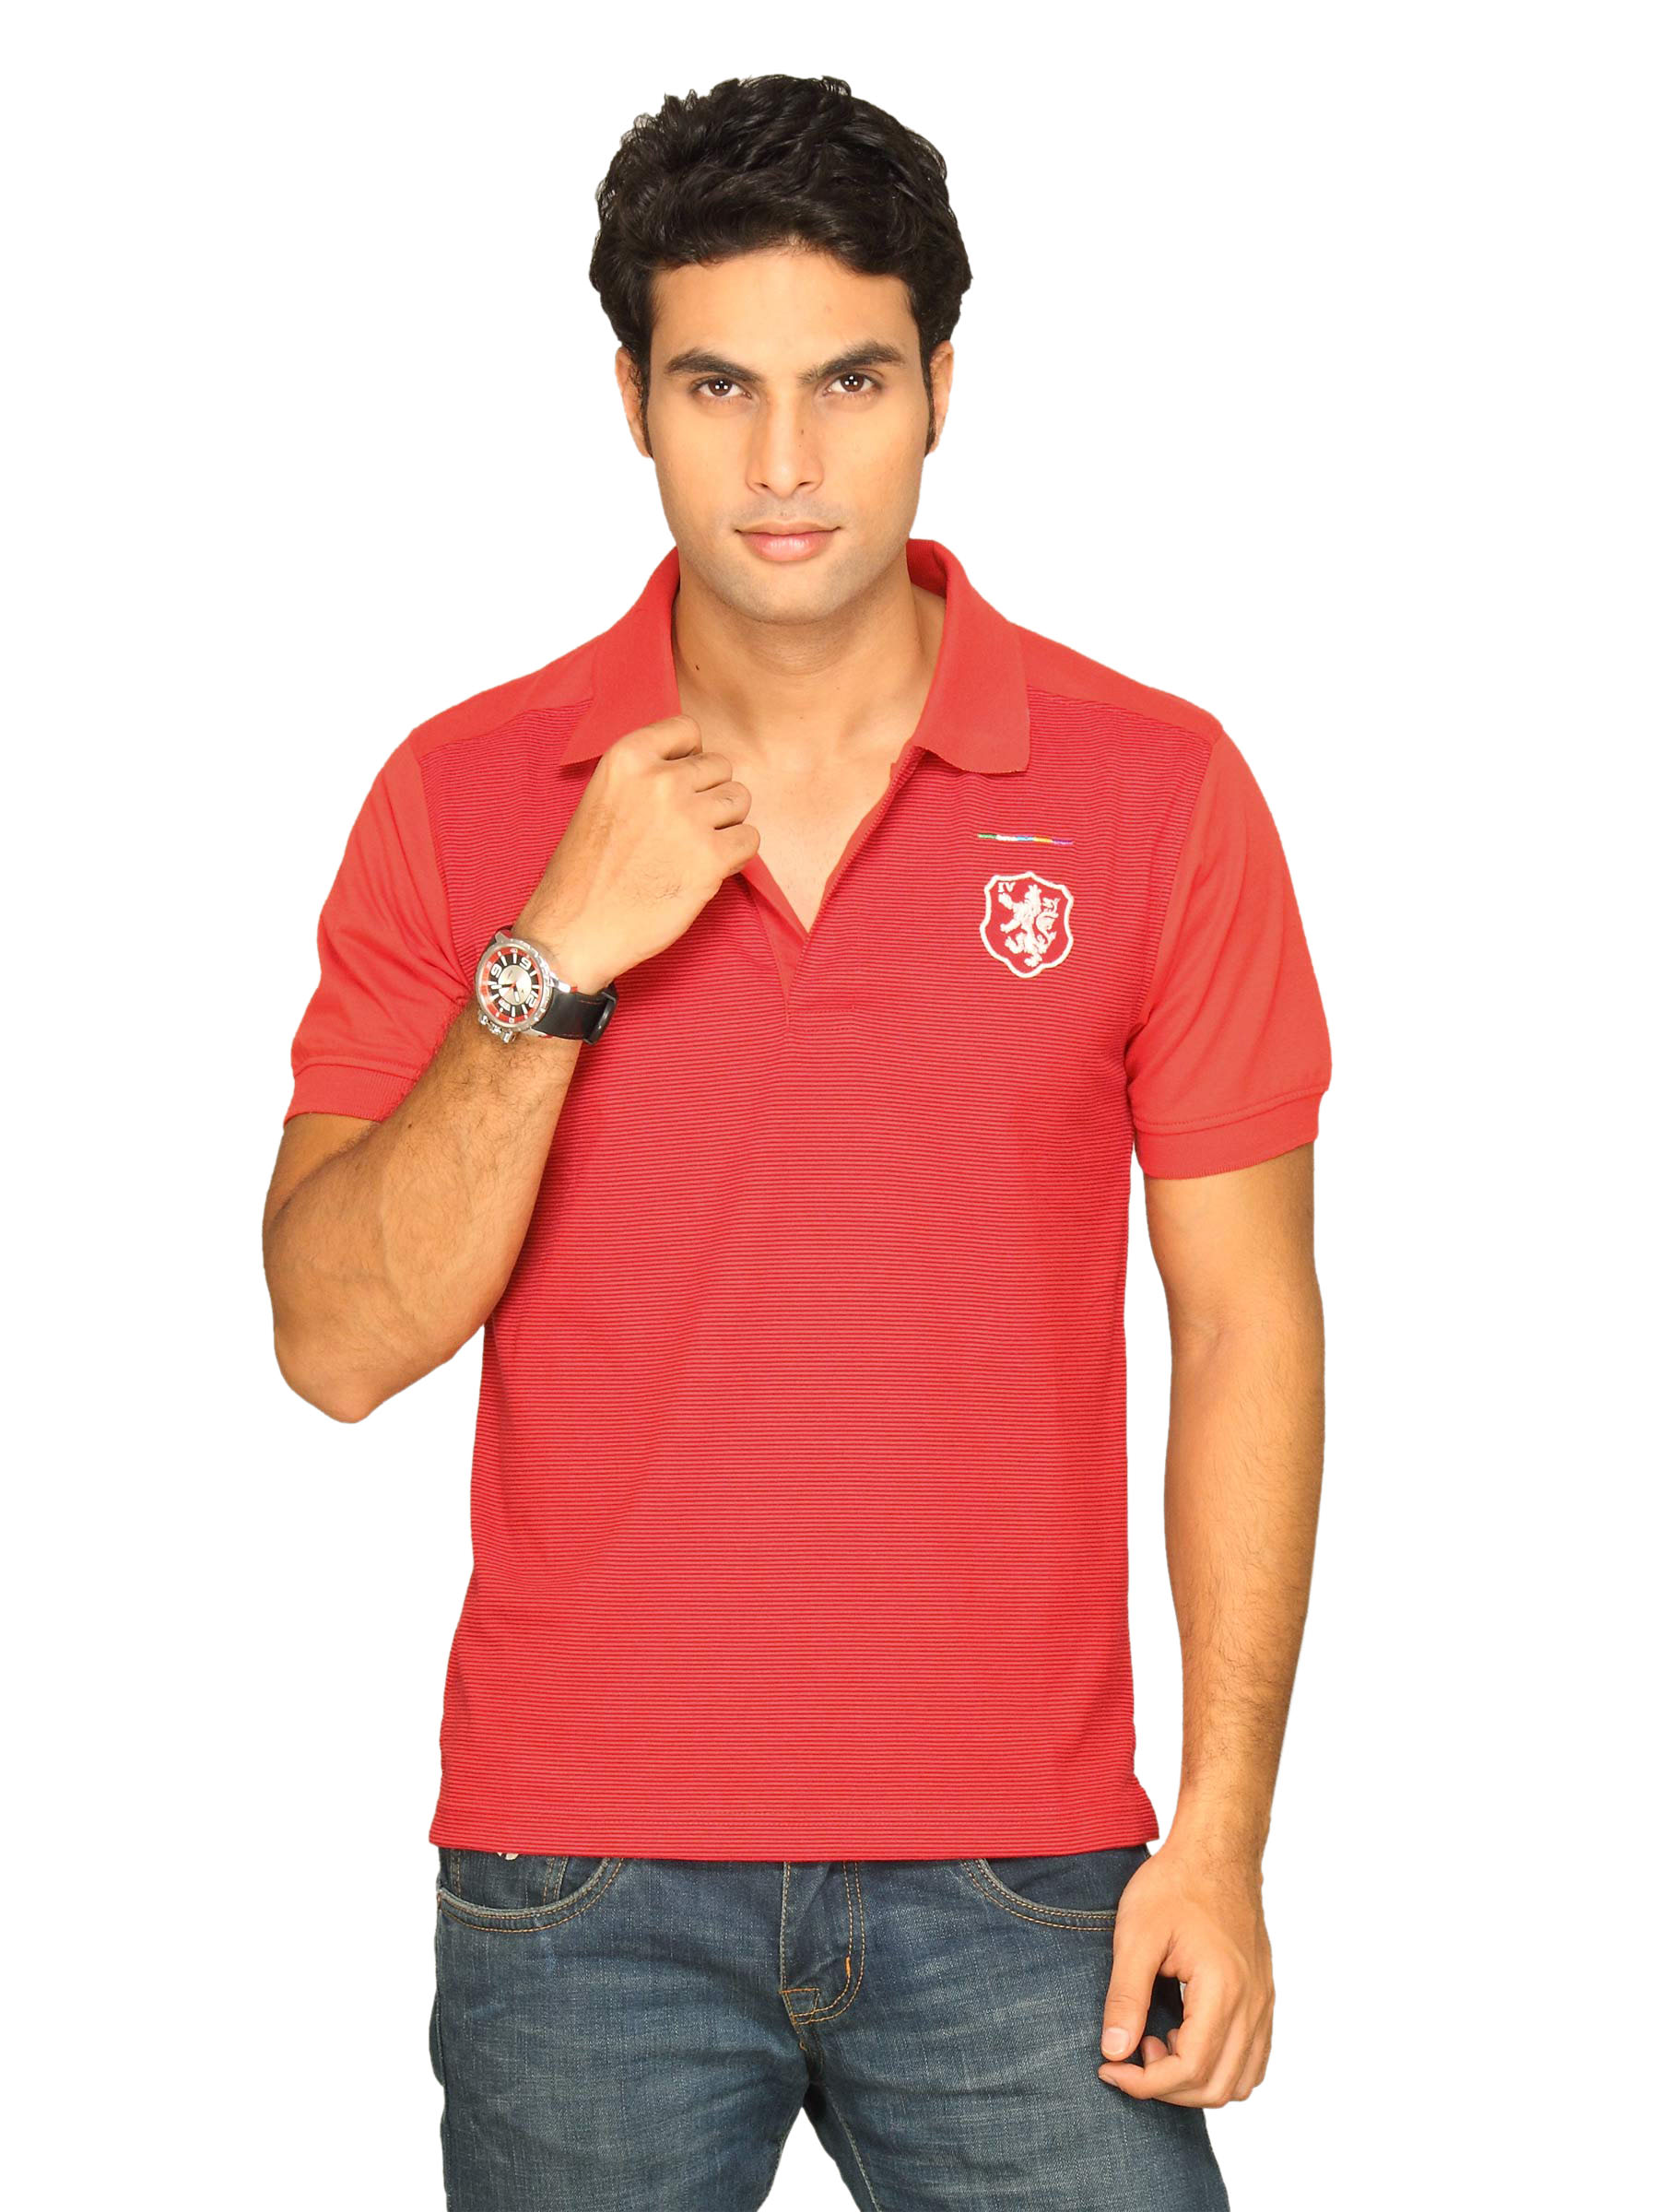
Classic Polo Men's Red Polo With Stripe T-shirt
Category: Apparel / Topwear / Tshirts
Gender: Men
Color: Red
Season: Summer 2011
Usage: Casual